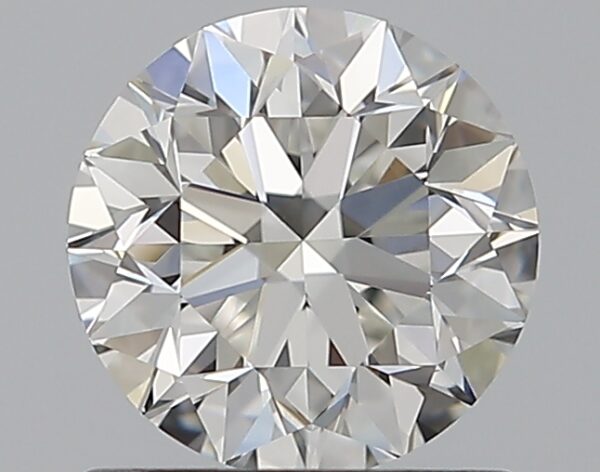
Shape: round
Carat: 0.9
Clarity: VVS2
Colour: G
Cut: VG
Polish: EX
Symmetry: EX
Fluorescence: N
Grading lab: GIA
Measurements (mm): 6.05 x 6.07 x 3.89